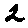
Label: 2